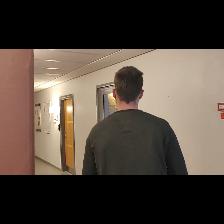
Label: Human